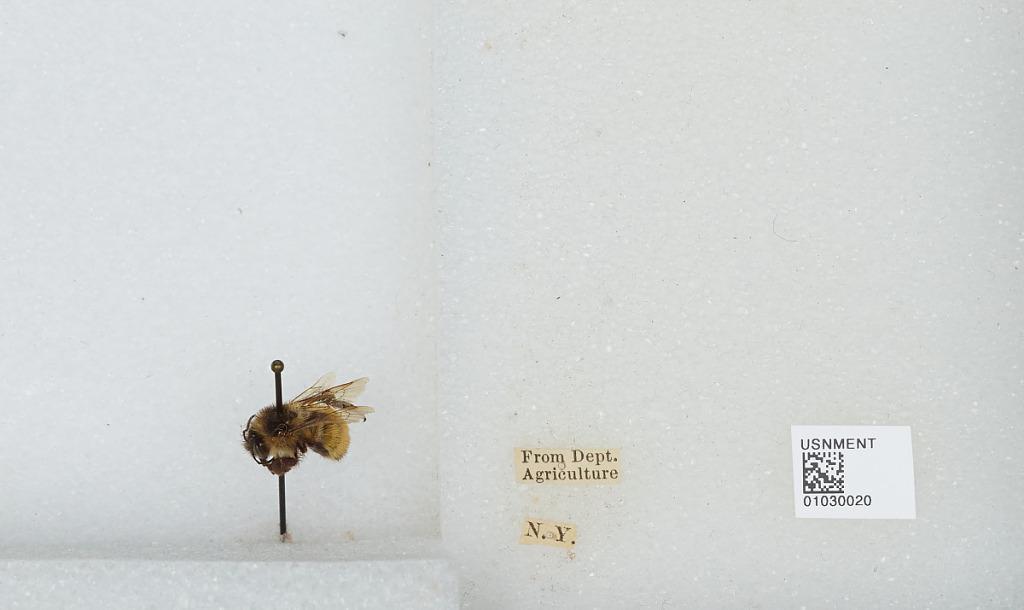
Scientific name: Bombus (Pyrobombus) ternarius Say
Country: United States
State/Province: New York